Online gender-based violence

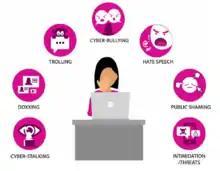
A graphic created by UNESCO to demonstrate some of the forms of harassment that women experience online

Online gender-based violence is targeted harassment and prejudice through technology against people, disproportionately women, based on their gender. The term is also similar to online harassment, cyberbullying and cybersexism, but the latter terms are not gender-specific. Gender-based violence differs from these because of the attention it draws to discrimination and online violence targeted specifically because of their gender, most frequently those who identify as female. Online gender-based violence can include unwanted sexual remarks, non-consensual posting of sexual media, threats, doxing, cyberstalking and harassment, and gender-based discriminatory memes and posts among other things. Online gender-based violence derives from gender-based violence but it is perpetuated through electronic means. The vulnerable groups include the asexual, bisexual, gay, intersex, trans, intersex, queer, and lesbian. Online gender-based violence may occur through various ways. These include impersonation, hacking, spamming, tracking and surveillance, malicious sharing of intimate messages and photos.